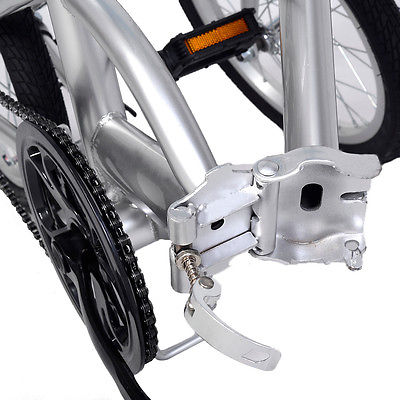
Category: bicycle